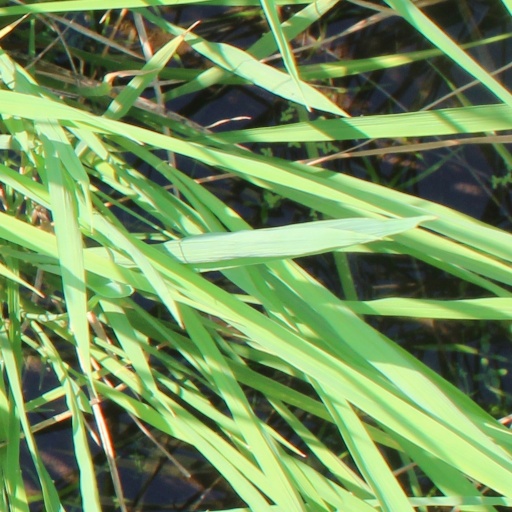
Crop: rice